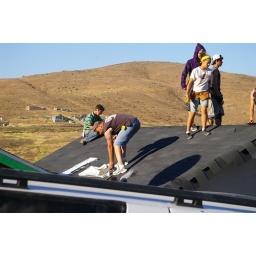
Site 14 outside Tecate Mexico building a house by the TKA students.